Naval Air Station Keflavik

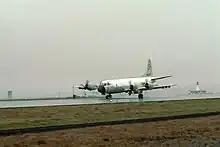
A U.S. Navy P-3C "Orion" of Patrol Squadron 56 (VP-56) at Keflavik, 1977.

Since May 2008 Keflavik has periodically hosted NATO fighter, AWACS and support aircraft participating in Icelandic Air Policing deployments.